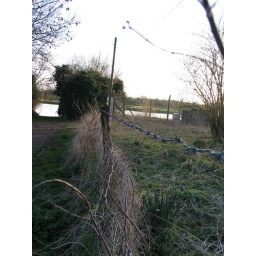
by the river near my house